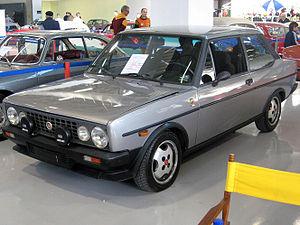
La Fiat 131 est un modèle d'automobile de milieu de gamme produit par le constructeur italien Fiat à partir de 1974 en Italie et dans plusieurs de ses filiales étrangères.